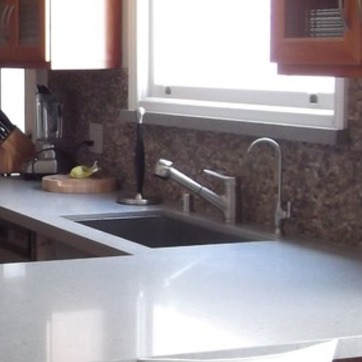
Material: metal